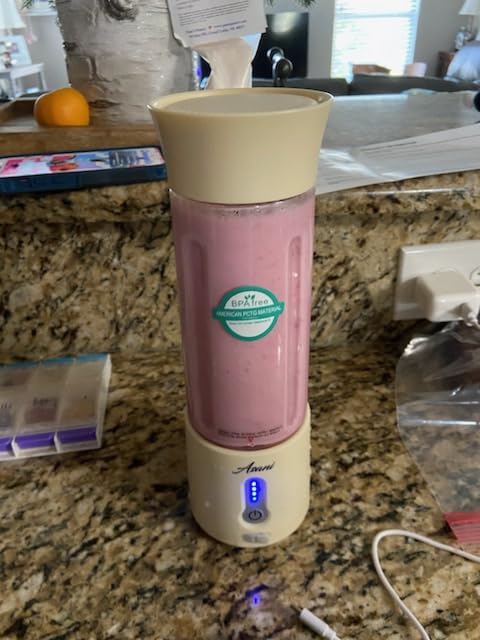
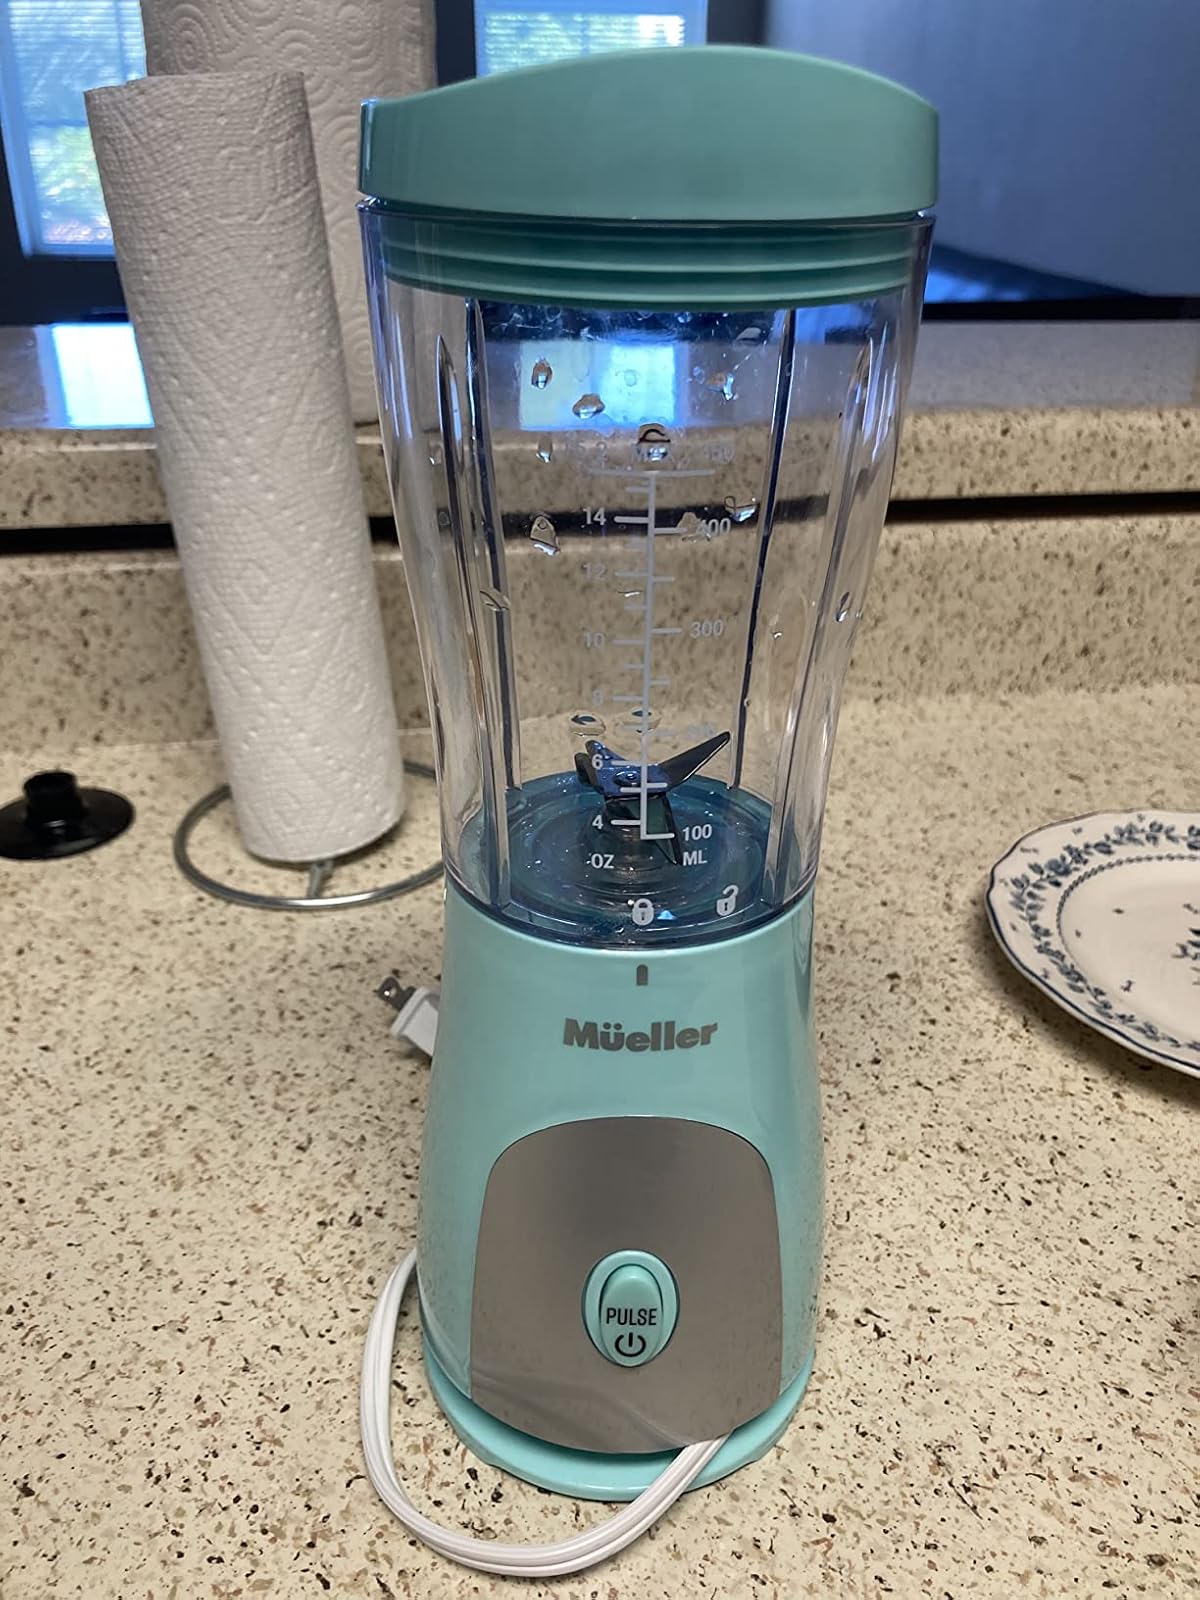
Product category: items_blender
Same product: no